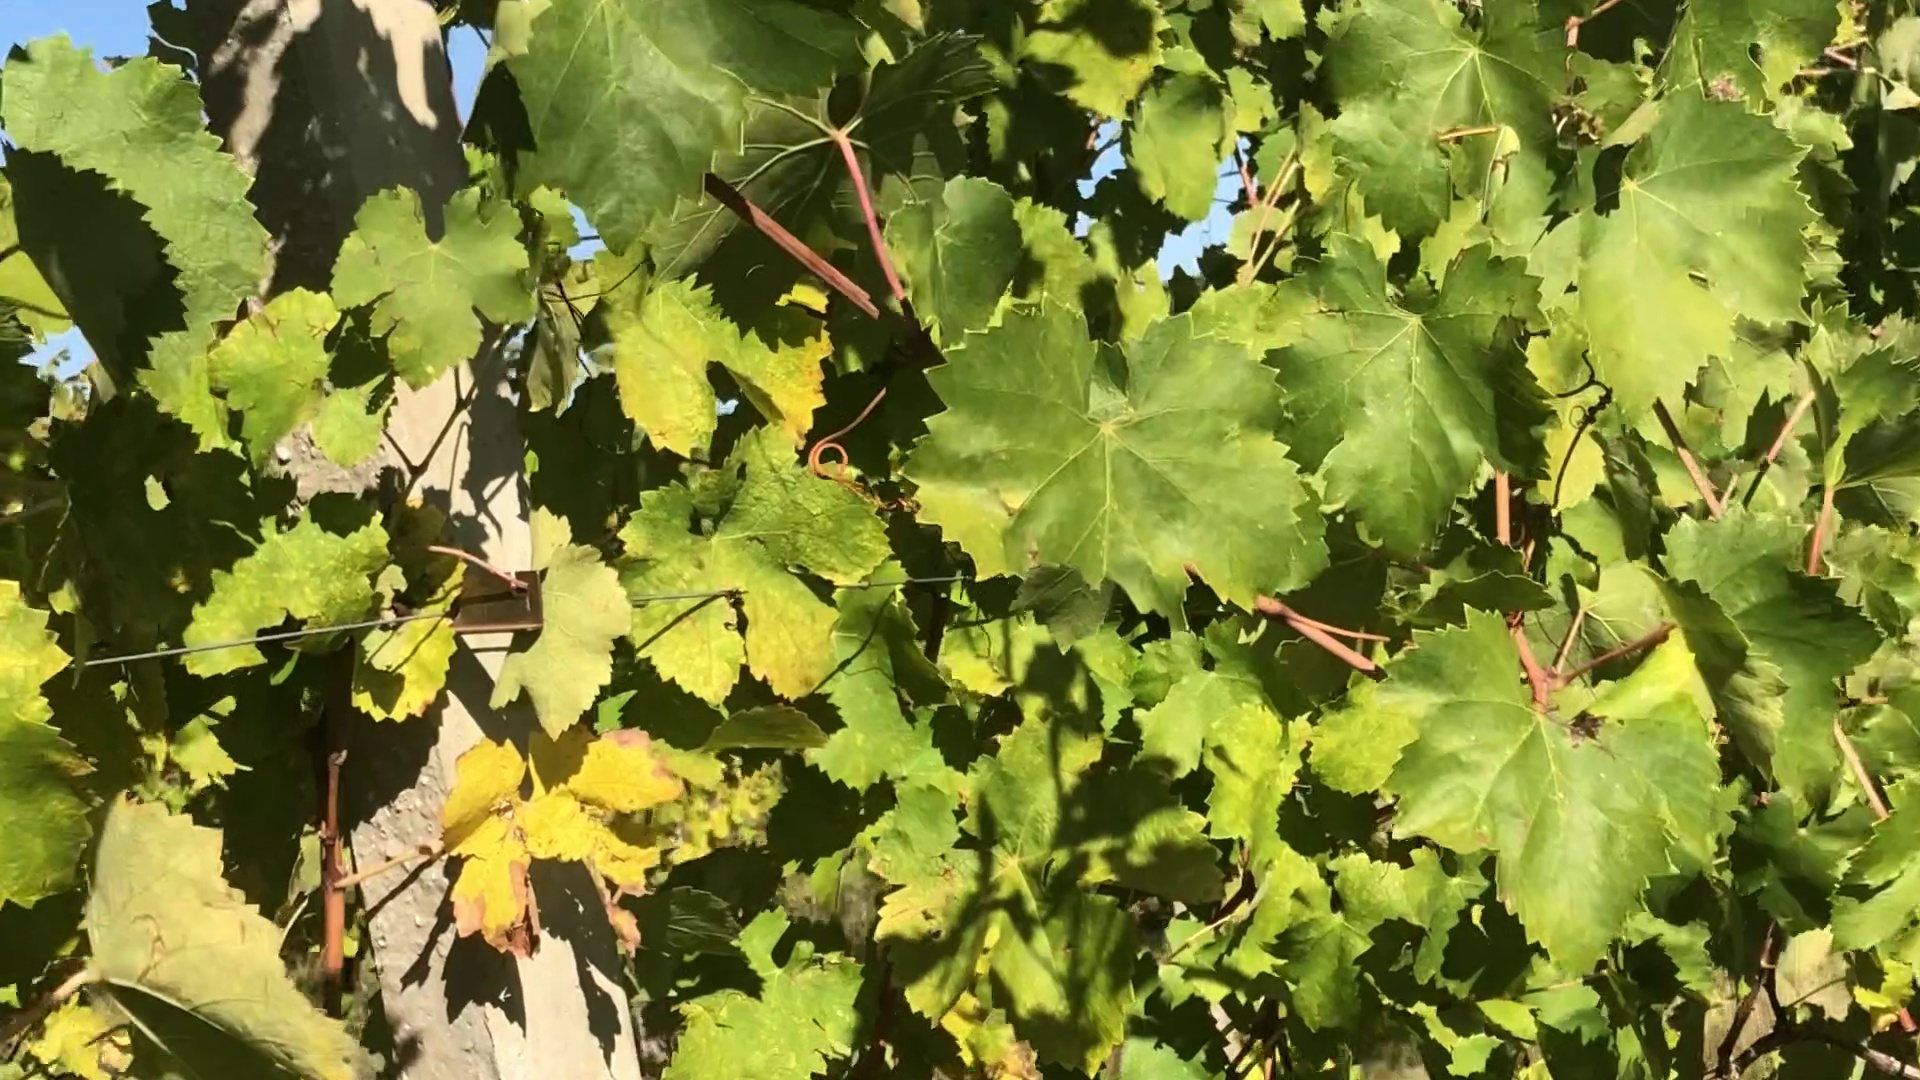
Label: healthy